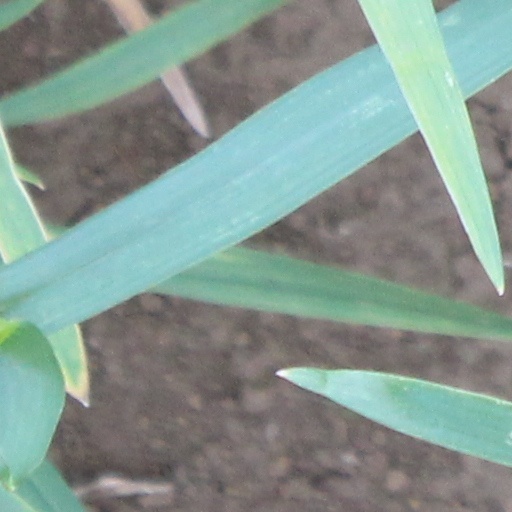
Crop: wheat